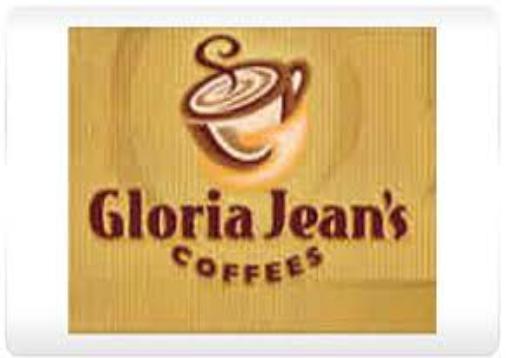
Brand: Gloria Jean's Coffees
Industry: Food